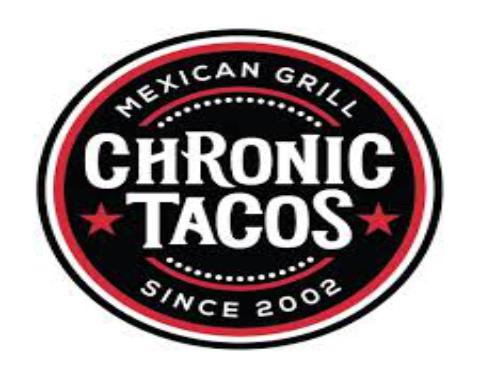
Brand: Chronic Tacos-2
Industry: Food